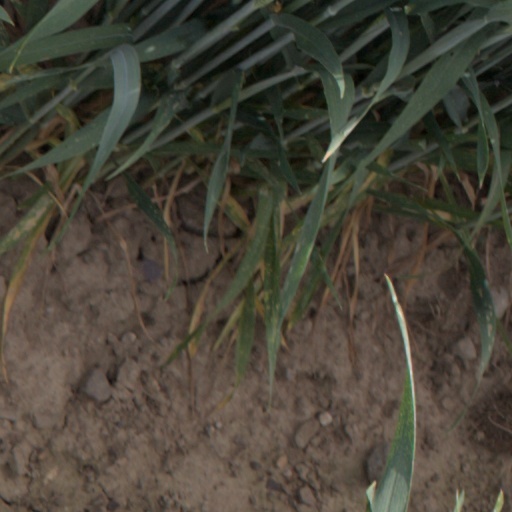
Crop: wheat